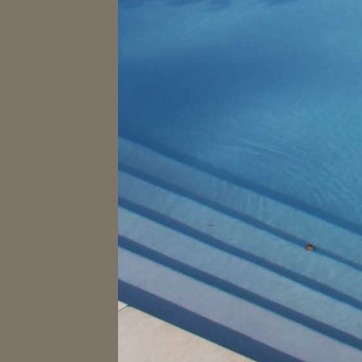
Material: water